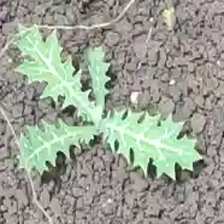
Weed species: Bilayat_(Mexicana_Argemone)